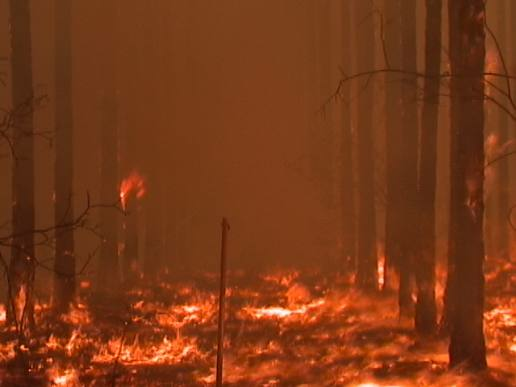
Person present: No